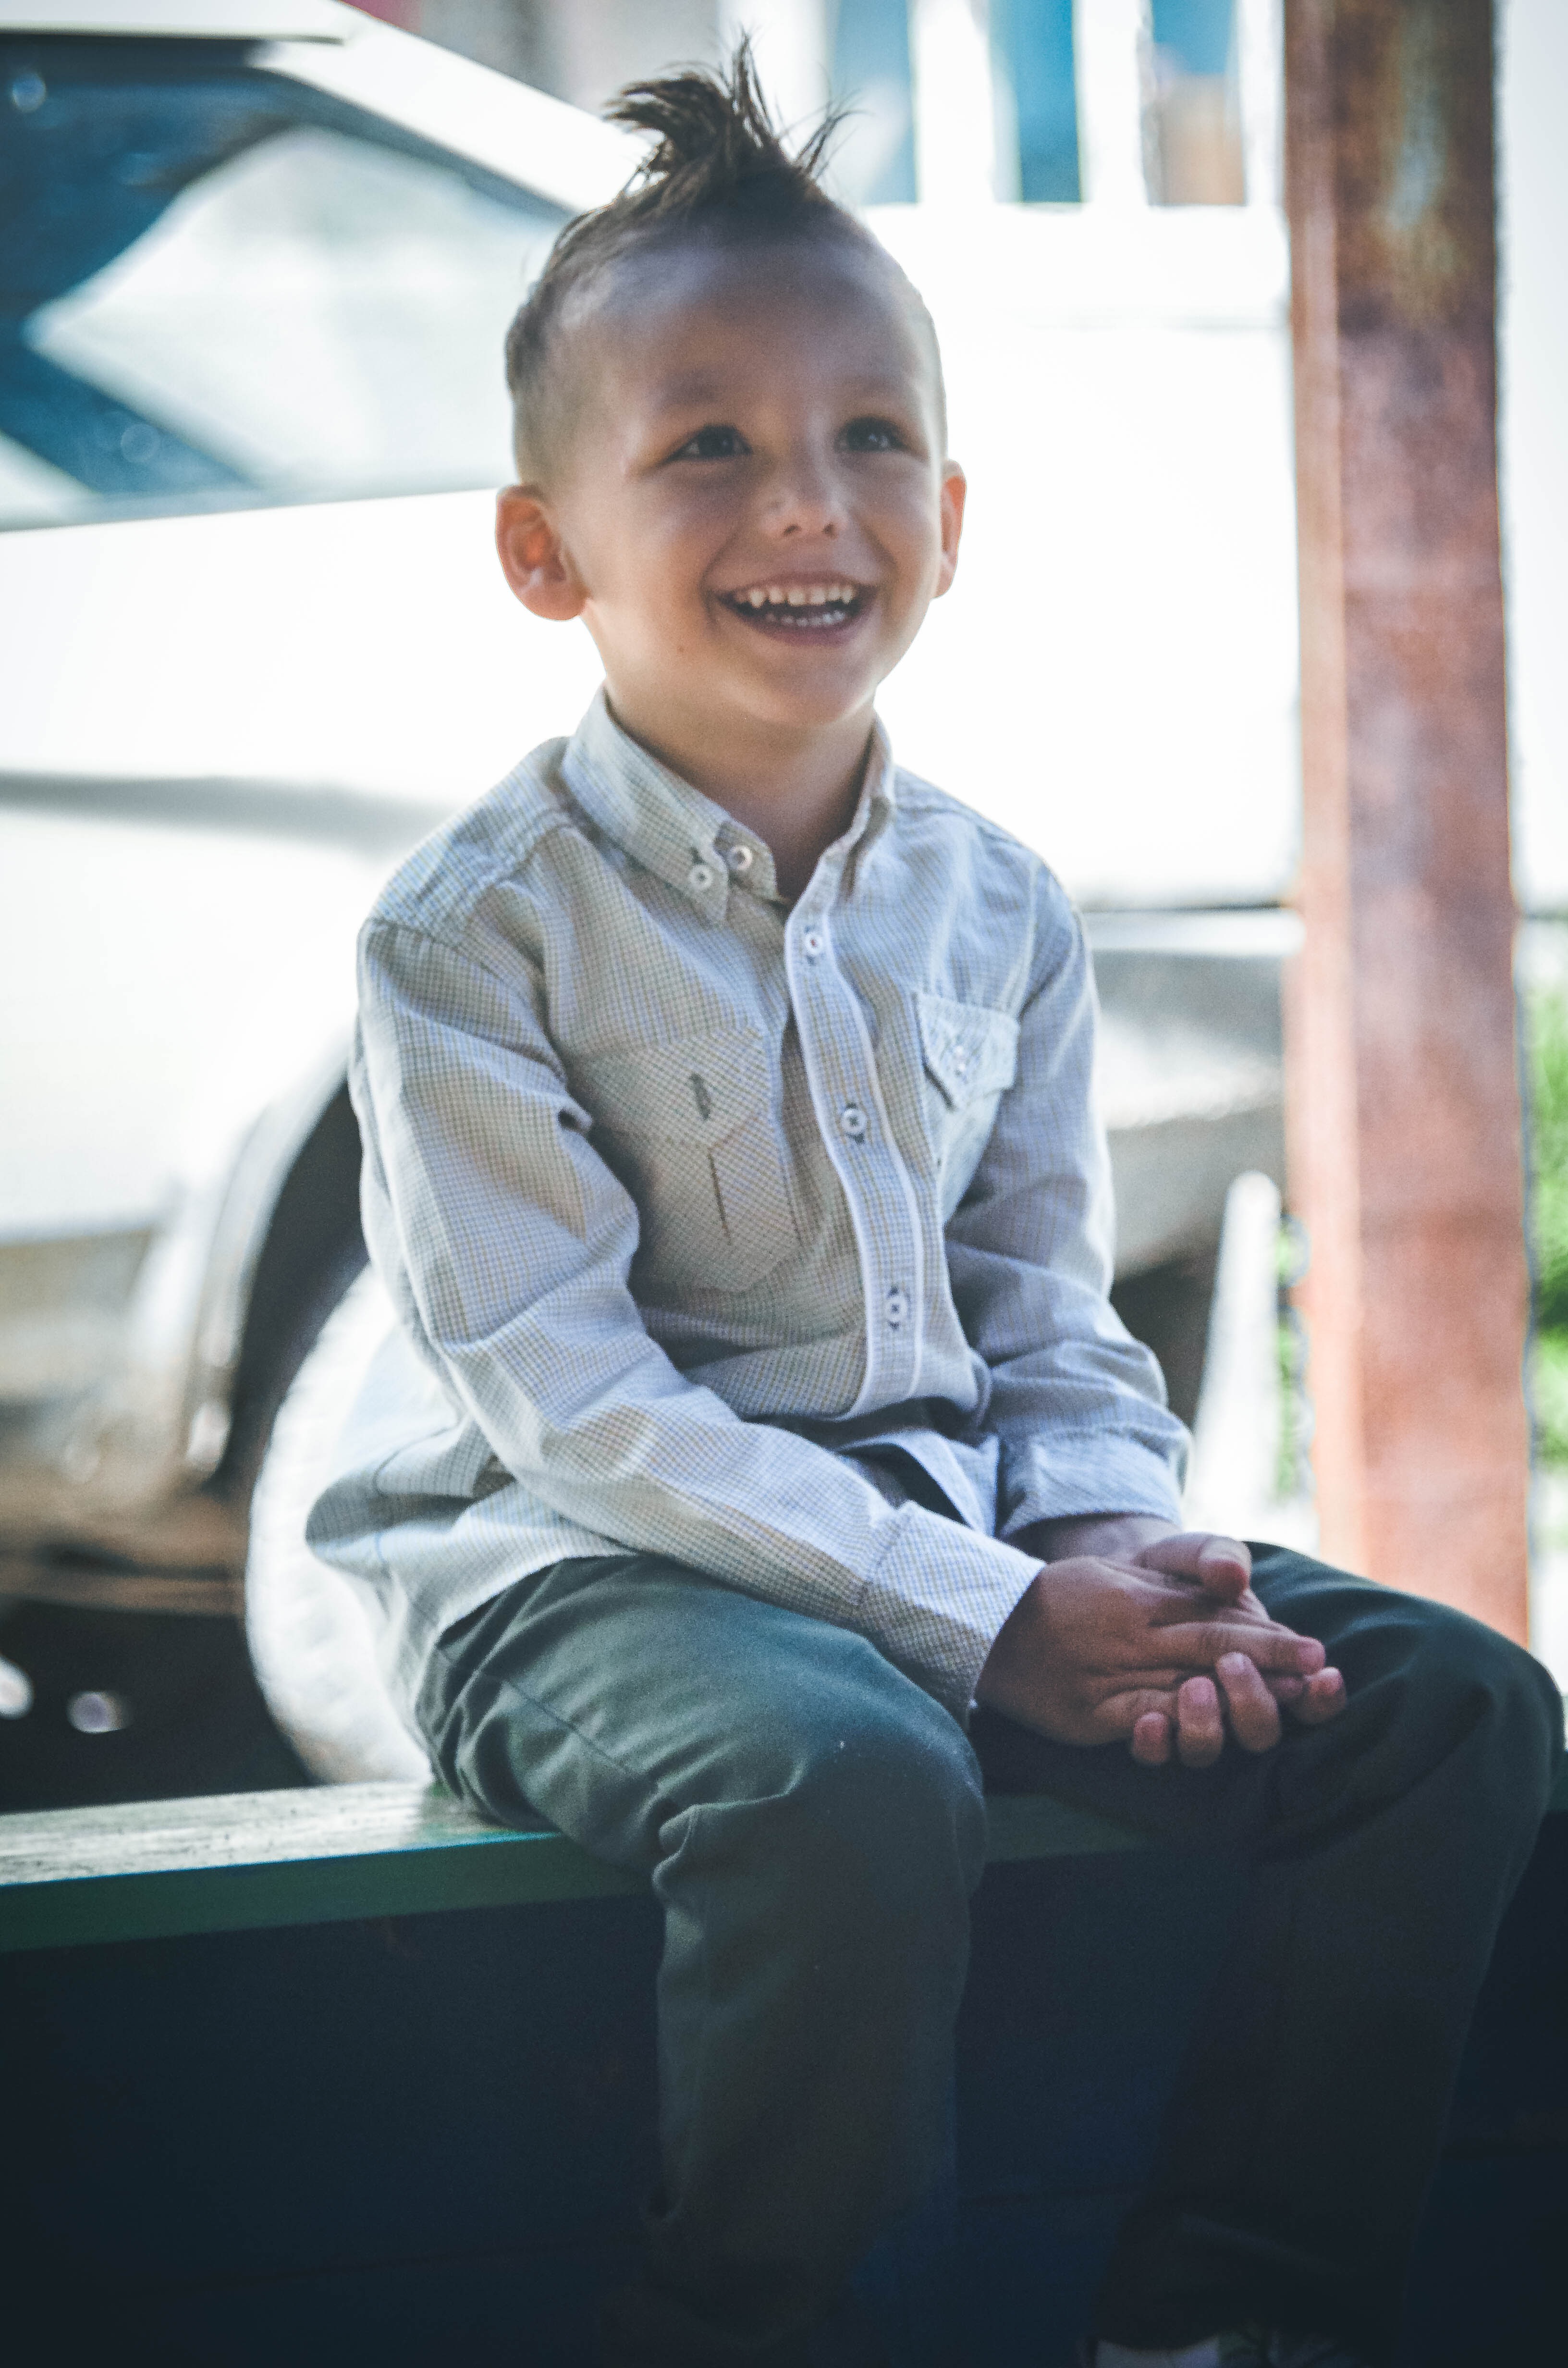
man, person, people, sun, game, boy, kid, cute, male, portrait, sitting, child, professional, childhood, conversation, senior citizen, sunny, kids, fun, ukraine, games, in the summer of, human positions